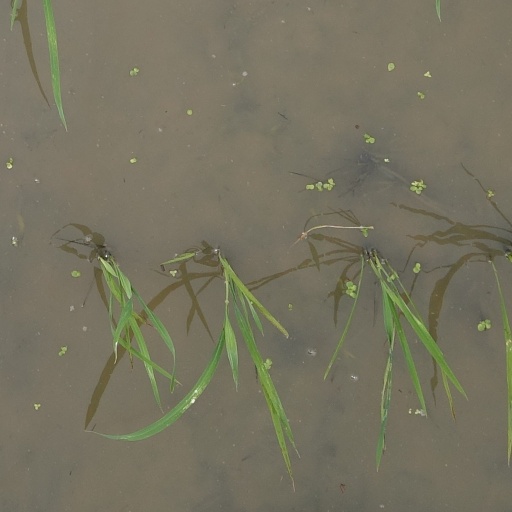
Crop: rice